Thomas Simpson Hall

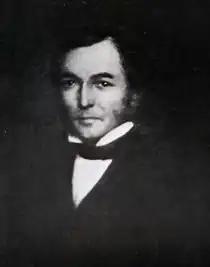
Thomas Simpson Hall

Thomas Simpson Hall (19 August 1808 – 28 May 1870) was an Anglo-Australian pastoralist who was at the forefront of British colonial expansion into what is now northern New South Wales and southern Queensland. He established large pastoral leases in these areas on Aboriginal lands and was subsequently involved in considerable frontier conflict with these original occupants. Hall was a pioneer of the British settlements of Dartbrook, Manilla, Bingara, Moree and Surat. He also became a leading breeder of Shorthorn cattle in Australia and developed a type of working dog called the Halls Heeler, from which the Australian cattle dog is descended.